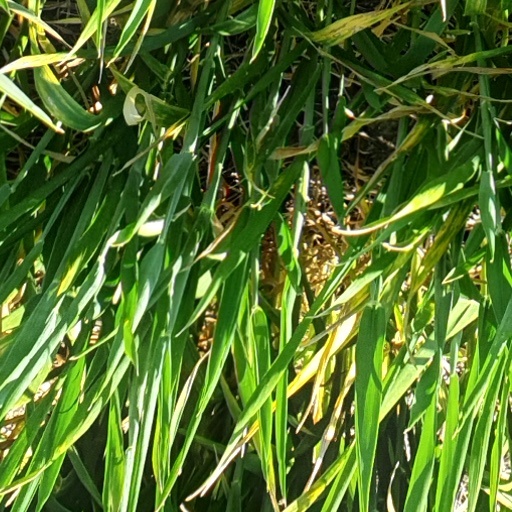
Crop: wheat